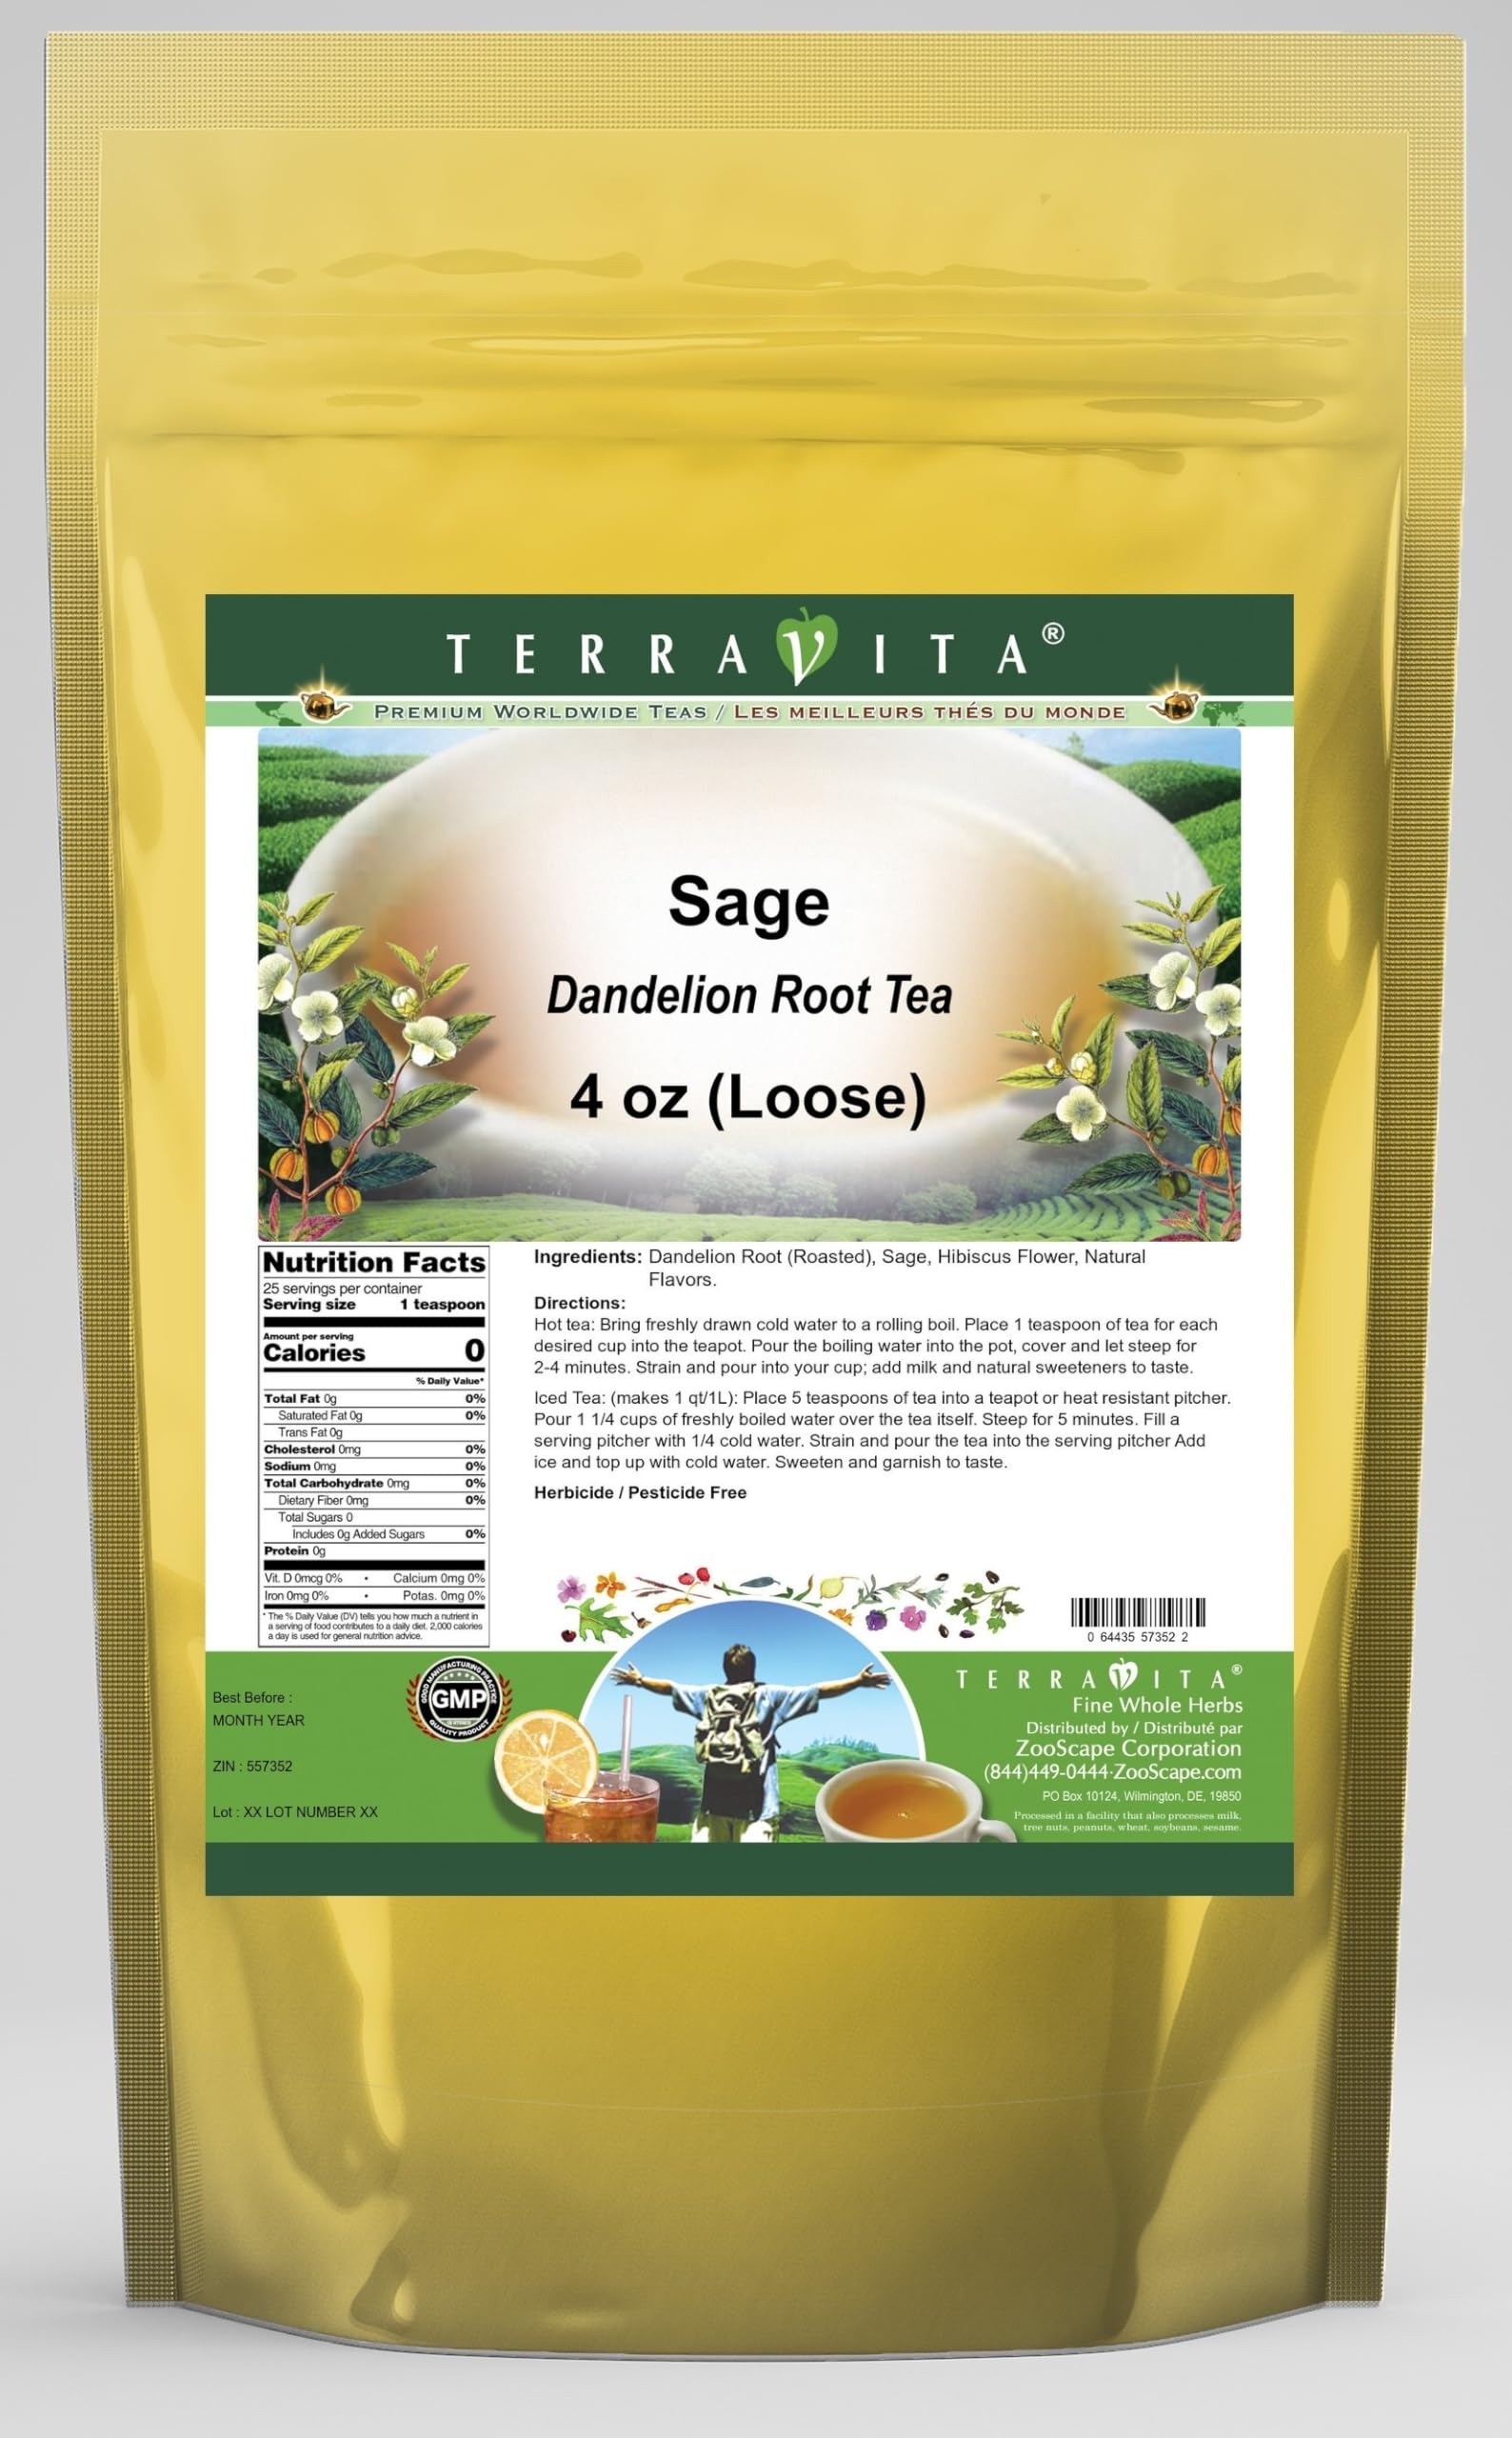
Item Name: Sage Dandelion Root Tea (Loose) (4 oz, ZIN: 557352) - 3 Pack
Bullet Point 1: Our Sage Dandelion Root tea is a delicious naturally flavored Dandelion Root coffee substitute with Sage and Hibiscus Flower that you will enjoy relaxing with anytime! The natural and caffeine-free Sage taste is delicious! - Ingredients: Dandelion Root, Sage, Hibiscus Flower and Natural Sage Flavor.
Bullet Point 2: No fillers.
Bullet Point 3: Manufacturer: TerraVita
Bullet Point 4: Size: 4 oz
Bullet Point 5: Loose Leaf Dandelion Root Tea - Packed in a convenient upright pouch!
Product Description: Our Sage Dandelion Root tea is a delicious naturally flavored Dandelion Root coffee substitute with Sage and Hibiscus Flower that you will enjoy relaxing with anytime! The natural and caffeine-free Sage taste is delicious! - Ingredients: Dandelion Root, Sage, Hibiscus Flower and Natural Sage Flavor. - Hot tea brewing method: Bring freshly drawn cold water to a rolling boil. Place 1 teaspoon of tea for each desired cup into the teapot. Pour the boiling water into the pot, cover and let steep for 2-4 minutes. Strain and pour into your cup; add milk and natural sweeteners to taste. - Iced tea brewing method: (to make 1 liter/quart): Place 5 teaspoons of tea into a teapot or heat resistant pitcher. Pour 1 1/4 cups of freshly boiled water over the tea itself. Steep for 5 minutes. Fill a serving pitcher with 1/4 cold water. Strain and pour the tea into the serving pitcher Add ice and top up with cold water. Sweeten and garnish to taste. - TerraVita is an exclusive line of premium-quality, natural source products that use only the finest, purest and most potent ingredients found around the world. TerraVita is hallmarked by the highest possible standards of purity, potency, stability and freshness. All of our products are prepared with the highest elements of quality control, from raw materials through the entire manufacturing process, up to and including the moment that the bottles or bags are sealed for freshness and shipped out to you. Our highest possible standards are certified by independent laboratories and backed by our personal guarantee. - TerraVita exists to meet and ensure your family's health and wellness without the harmful effects of chemicals and health products. We strive to make all of our products affordable and reliable and are constantly searching the marke
Value: 12.0
Unit: Ounce

Price: 52.41